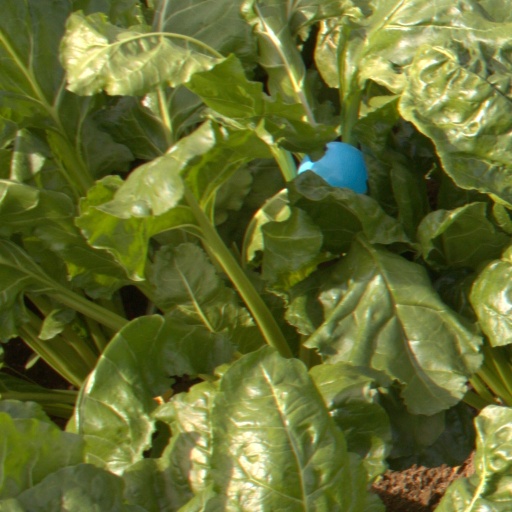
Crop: sugar beet